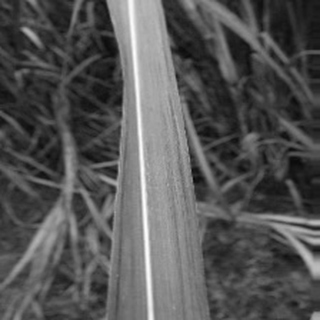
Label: sugarcane_bacterial_blight